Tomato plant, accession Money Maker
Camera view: horizontal (90 deg, fisheye); turntable rotation: 330 degrees
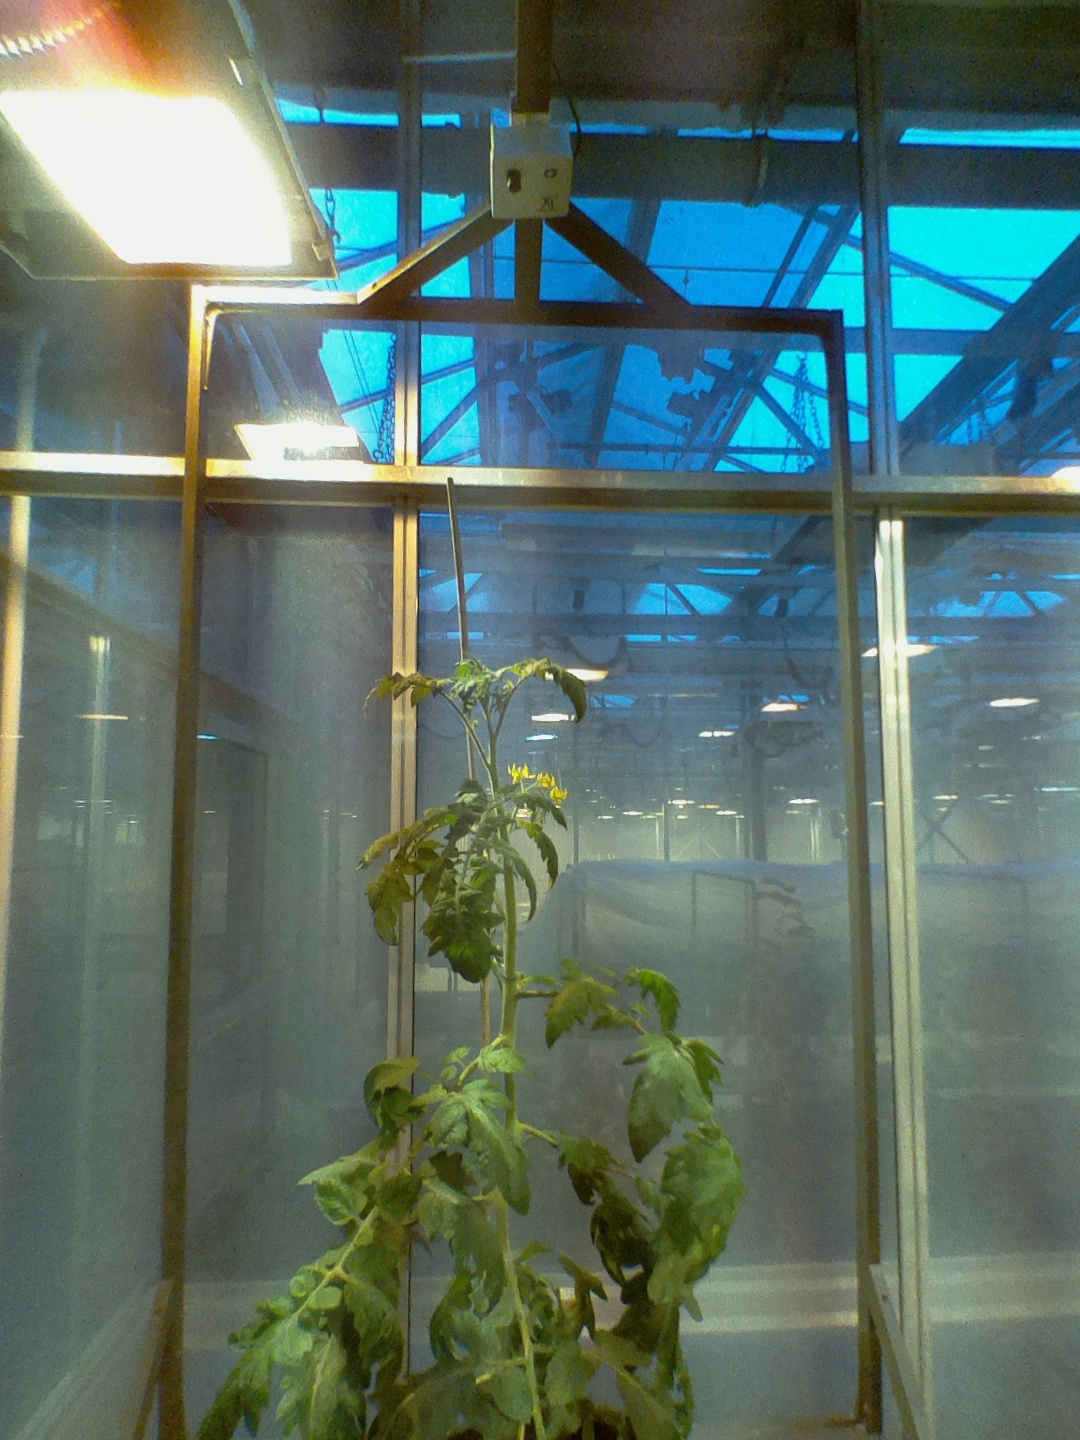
BBCH growth stage 68: Full flowering, 80%-90% of flowers open, more petals falling